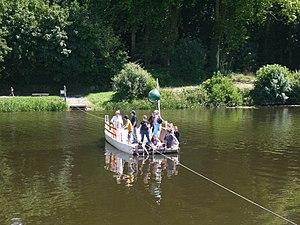
Le bac sur la Mayenne, se mouvant manuellement.
Ménil est une commune française, située dans le département de la Mayenne en région Pays de la Loire, peuplée de 939 habitants.